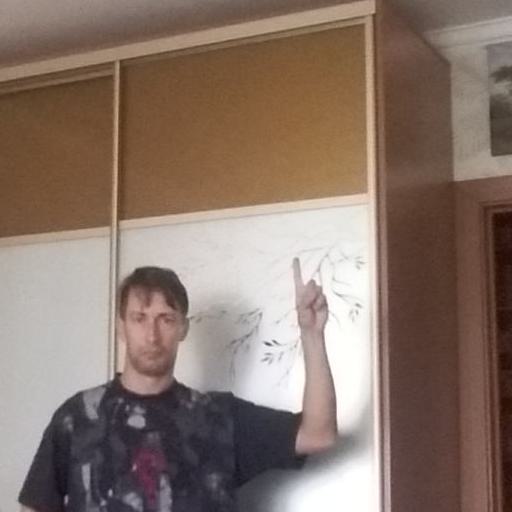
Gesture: one